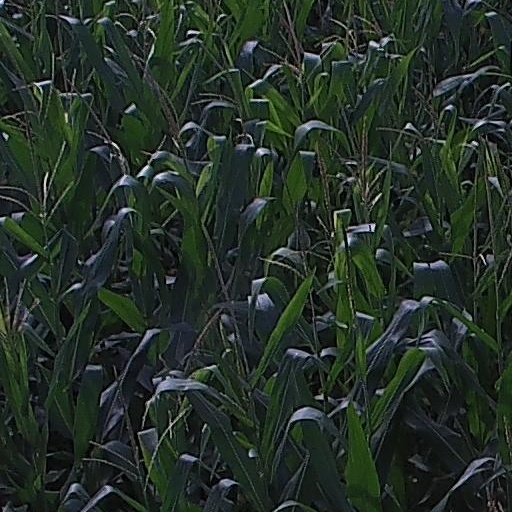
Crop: maize; corn